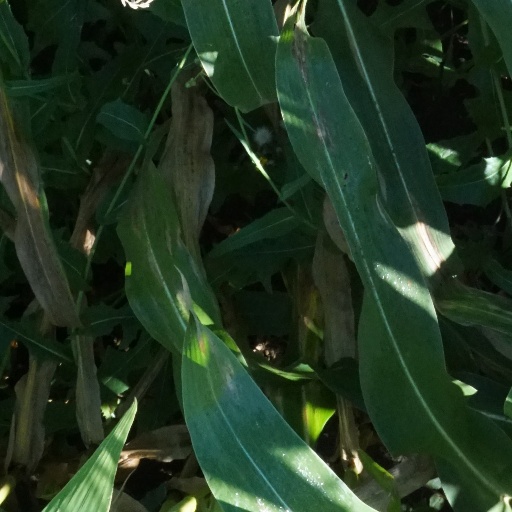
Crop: maize; corn